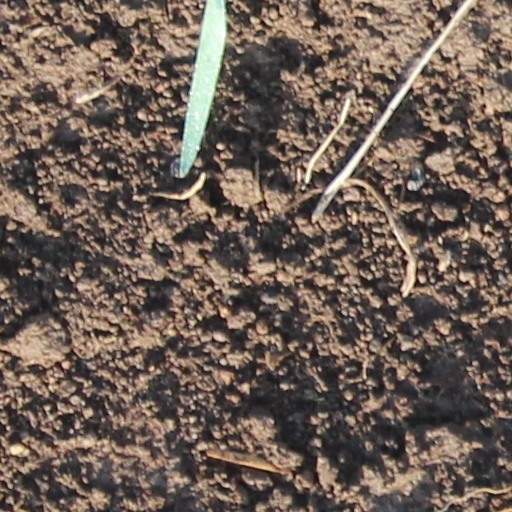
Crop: wheat